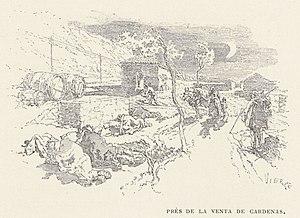
Près de la Venta de Cárdenas.